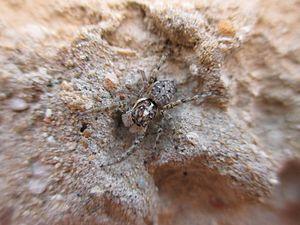
Une araignée sur un mur